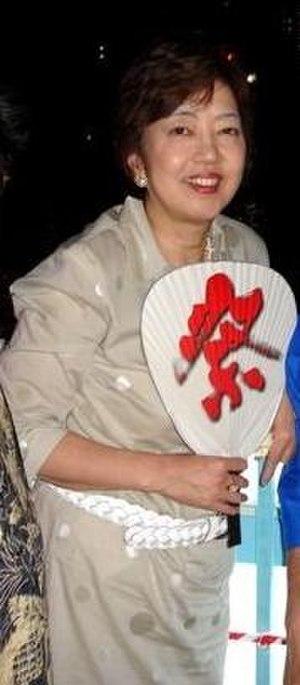
Fusae Ōta, née le 2 juin 1951, est une femme politique japonaise, la première femme à occuper le poste de gouverneur au Japon, en l'occurrence celui de la préfecture d'Osaka. Elle provoque une petite polémique dans le monde du sumo au cours de ses mandats car, en tant que gouverneure, elle doit remettre chaque année un prix au champion du tournoi d'Osaka en mars, mais, en tant que femme, il lui est interdit de monter sur l'estrade. Elle proteste malgré tout de multiples fois contre cette règle.